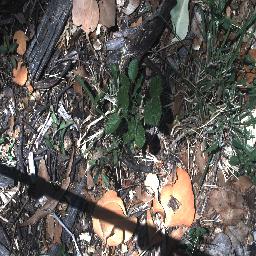
Label: negative